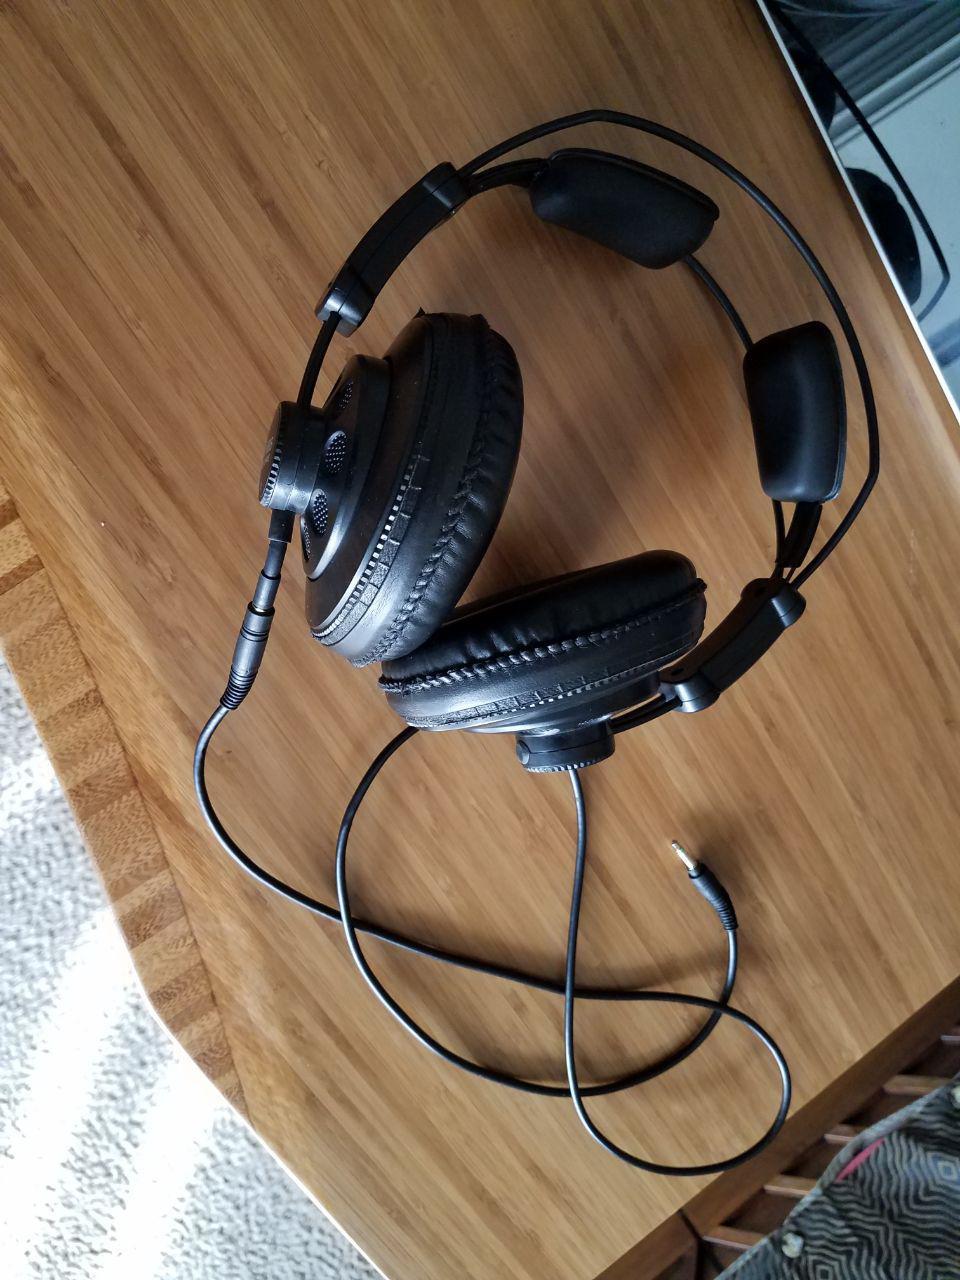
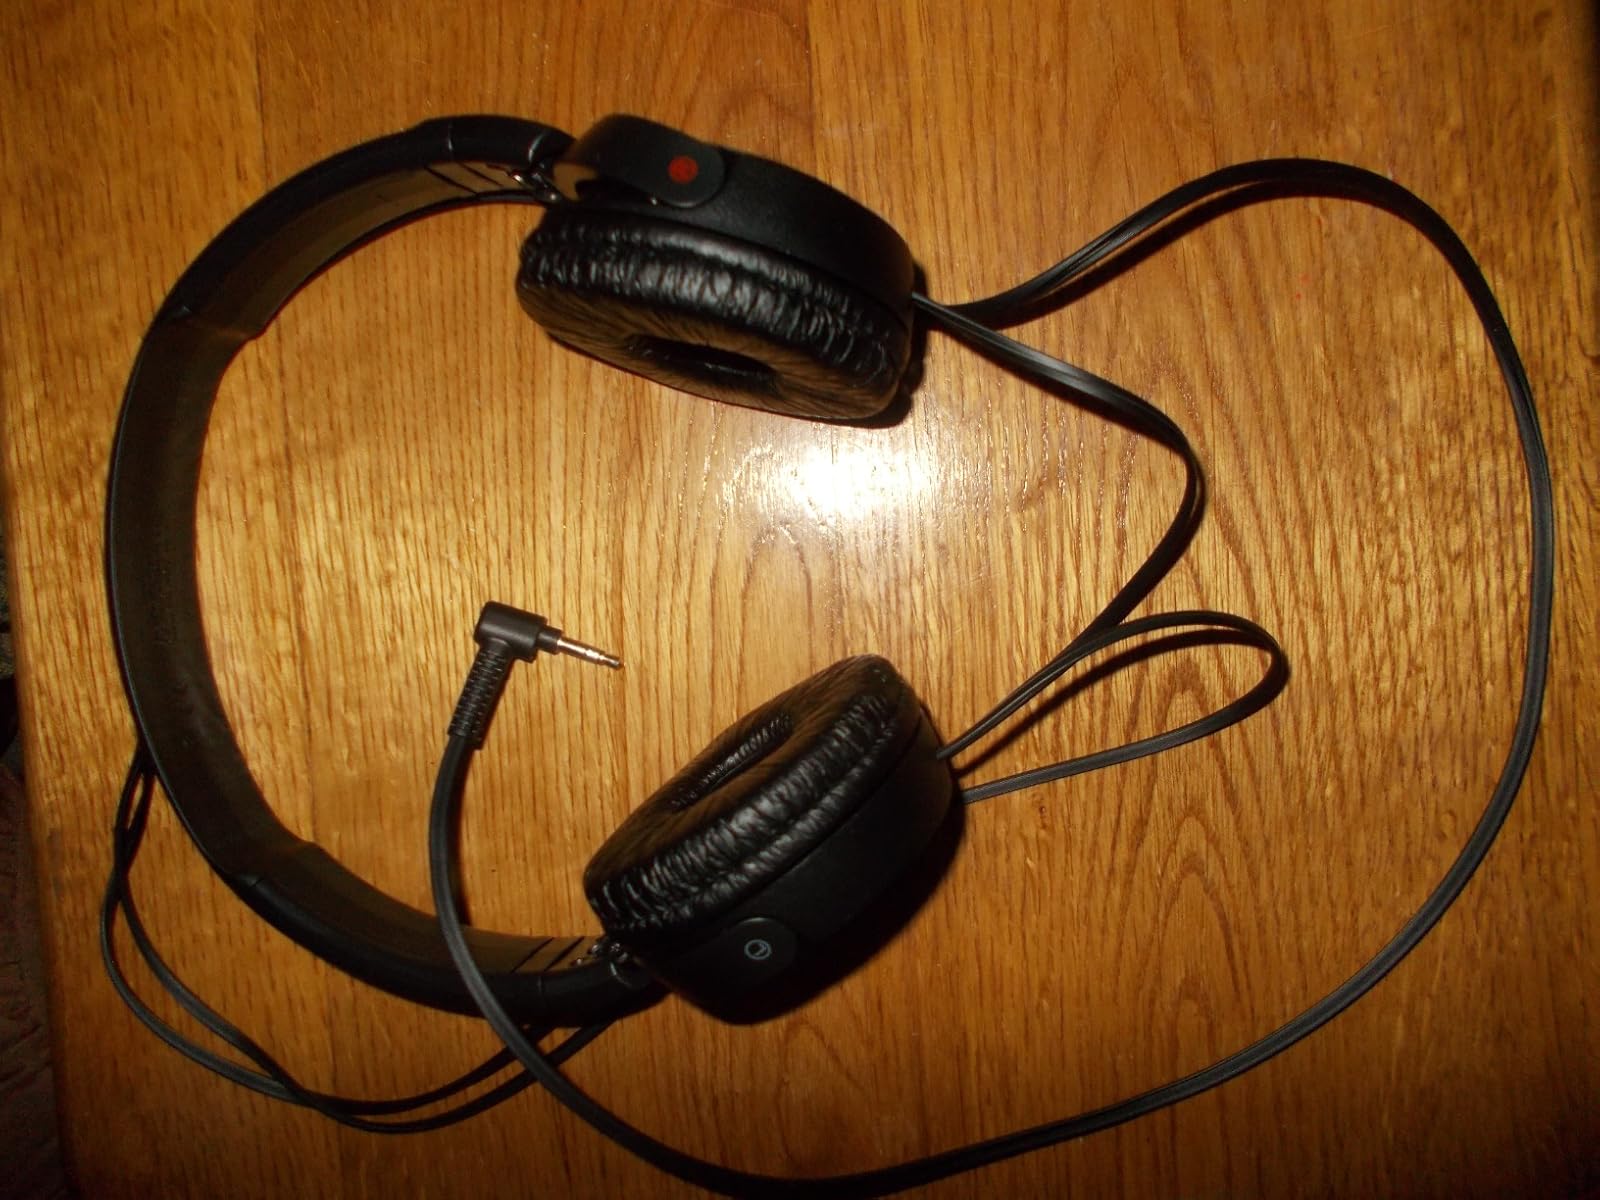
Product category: headphones
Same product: no